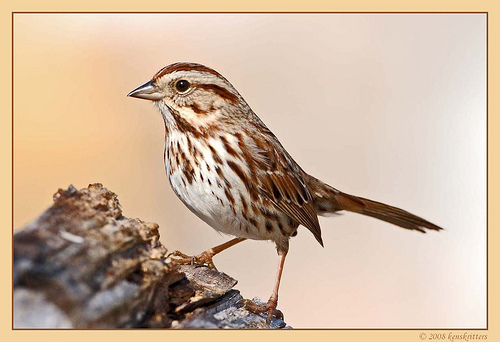
white and brown bird with solid white on it's belly, solid brown on its wings and tail, and a gray bill.
a small bird with brown wings, and a bill that curves downwardsa small bird with with a grey nape and stripey brown belly and the bill is short and pointed
this bird is brown with white on its stomach and has a very short beak.
this small bird has a white belly with brown spots and tail
this bird is brown with white and has a very short beak.
this small bird has brown-and-white speckled plumage, with a gray beak.
this bird has wings that are brown and has a white belly
this bird is brown and white in color, with a stubby brown beak.
this bird is brown and white in color, and has a brown beak.
Species: Song Sparrow